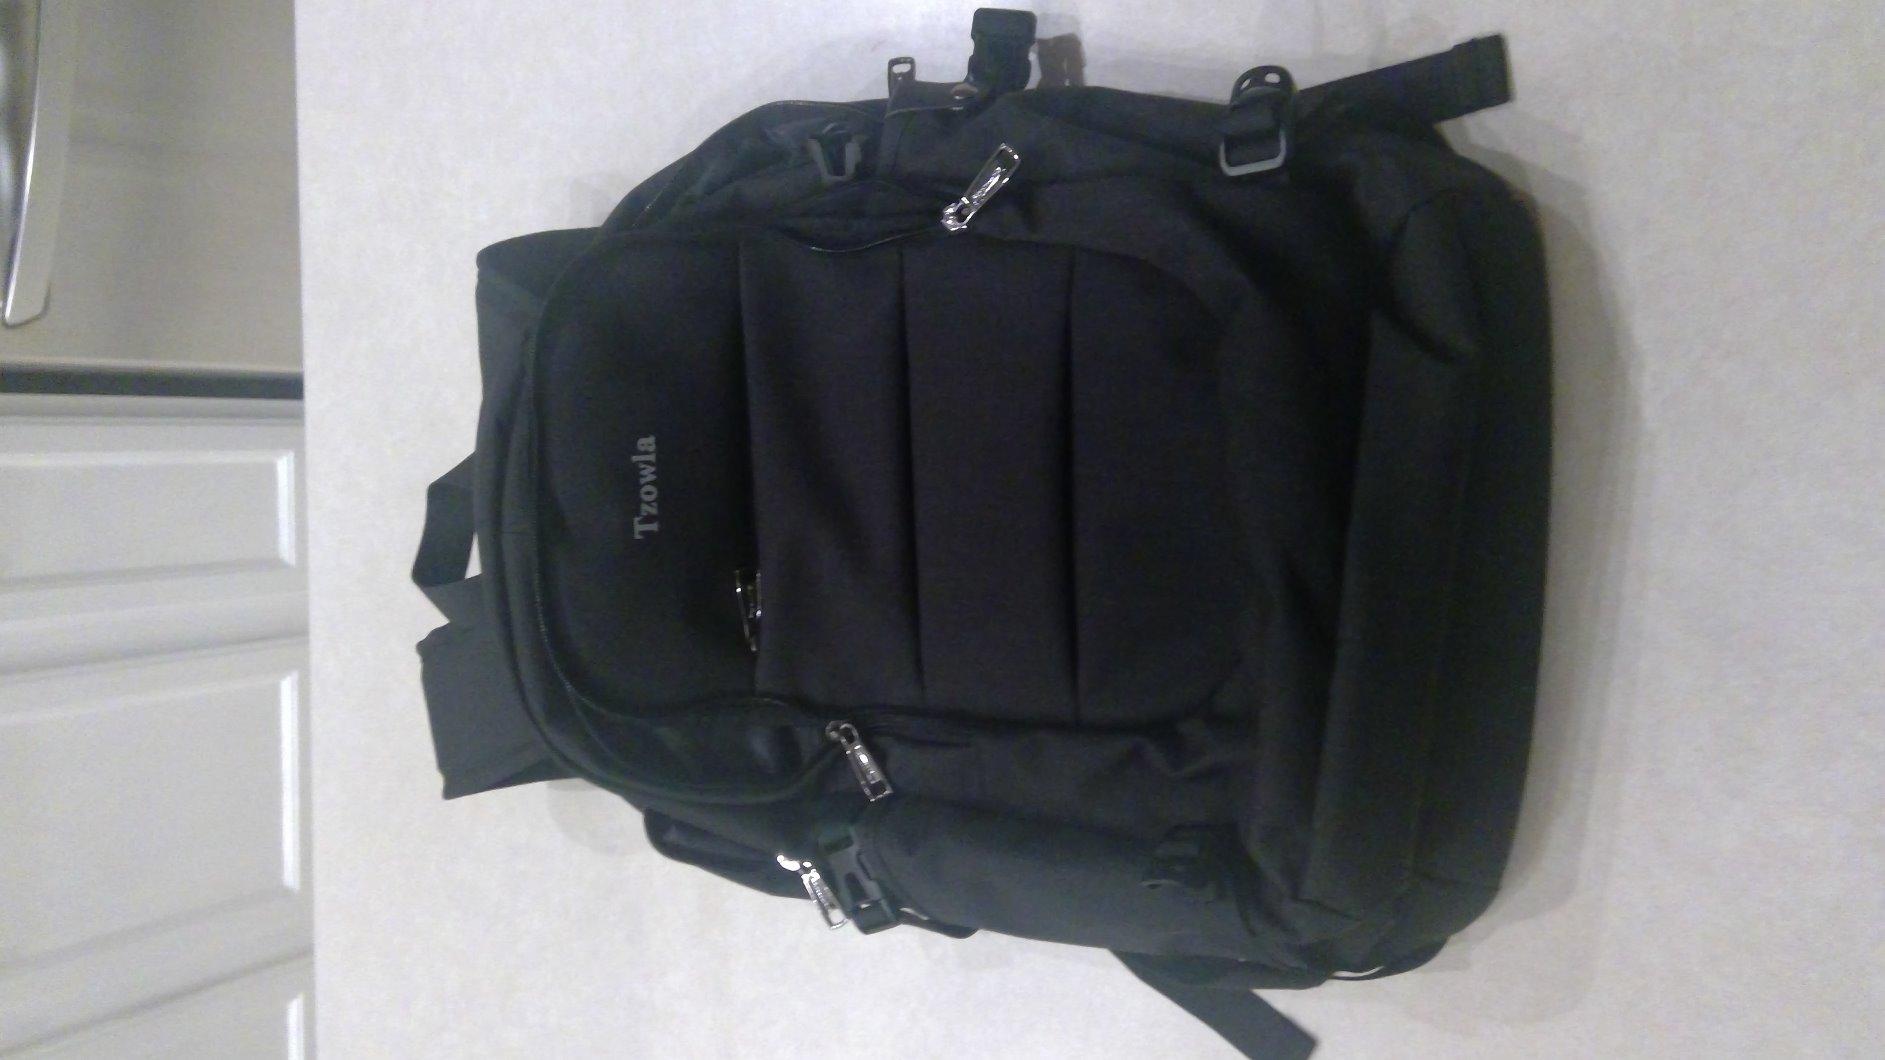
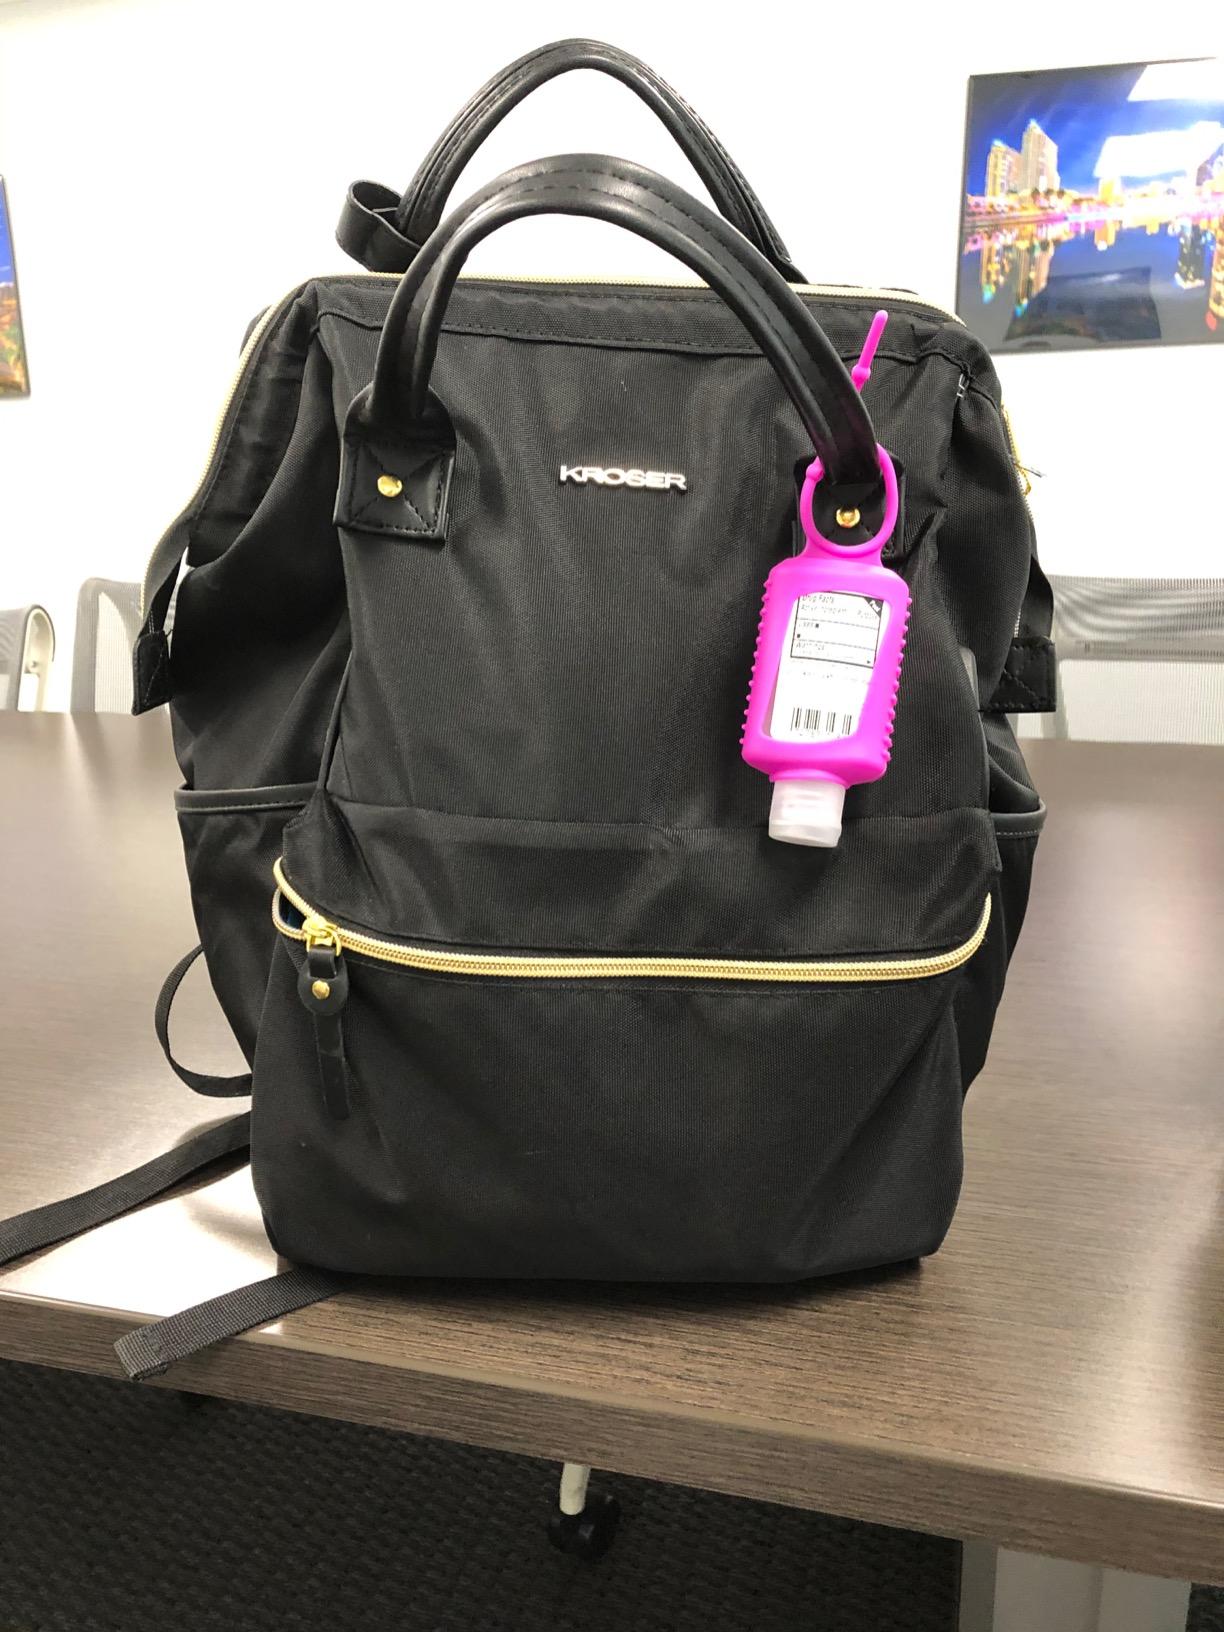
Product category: bag
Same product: no